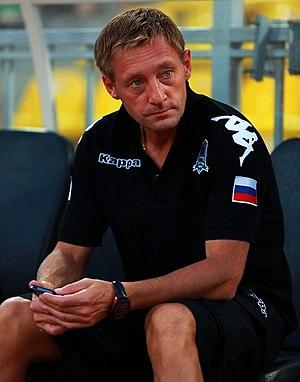
Andreï Valerievitch Tikhonov, né le 16 octobre 1970 à Kaliningrad dans l'oblast de Moscou, est un footballeur international russe ayant évolué aux postes d'attaquant et de milieu de terrain entre 1991 et 2012 avant de se reconvertir comme entraîneur.